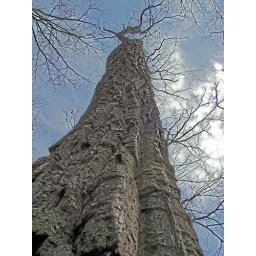
Tree in woods below electric fence field 2009